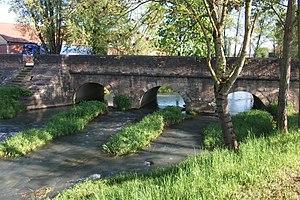
Le pont de Pontarcher de Vesoul (Haute-Saône, Franche-Comté)
Le Pontarcher est un quartier situé à Vesoul, dans la Haute-Saône.
L'Histoire des voies urbaines de Vesoul retrace les principaux monuments, dates et événements liés aux rues, places, ponts du centre-ville de Vesoul.
Vesoul est une commune de l'est de la France, préfecture du département de la Haute-Saône en région Bourgogne-Franche-Comté et chef-lieu de cantons et d'arrondissement. La ville est aussi le siège de la communauté d'agglomération de Vesoul et du pays de Vesoul et du Val de Saône. Elle fait partie de la région culturelle et historique de Franche-Comté. Située au nord de la Métropole Rhin-Rhône, Vesoul compte, en 2015, 15 058 habitants intra-muros et l'aire urbaine de Vesoul totalise 59 262 habitants. Ses habitants sont appelés Vésuliens.